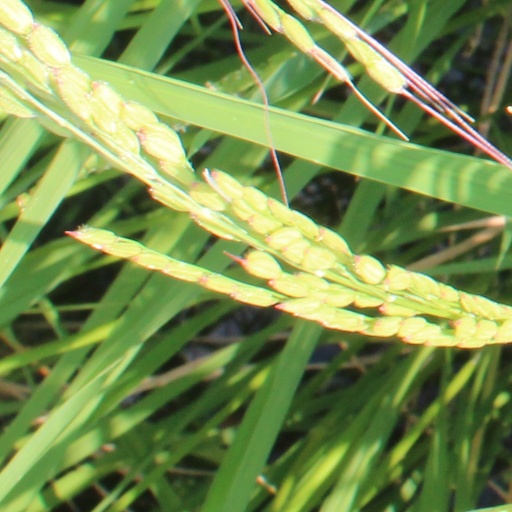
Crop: rice